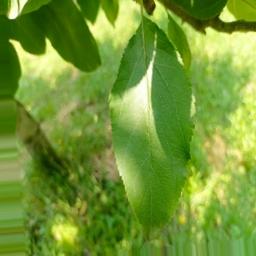
Label: Healthy